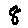
Label: 8